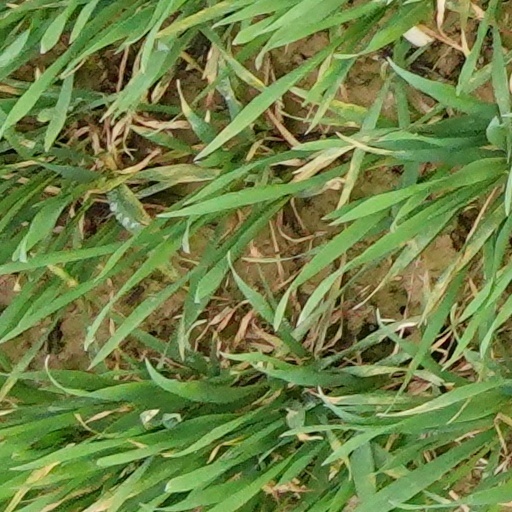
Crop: wheat